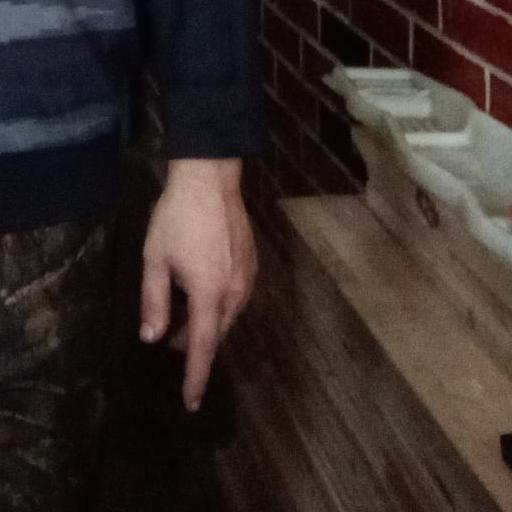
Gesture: no_gesture